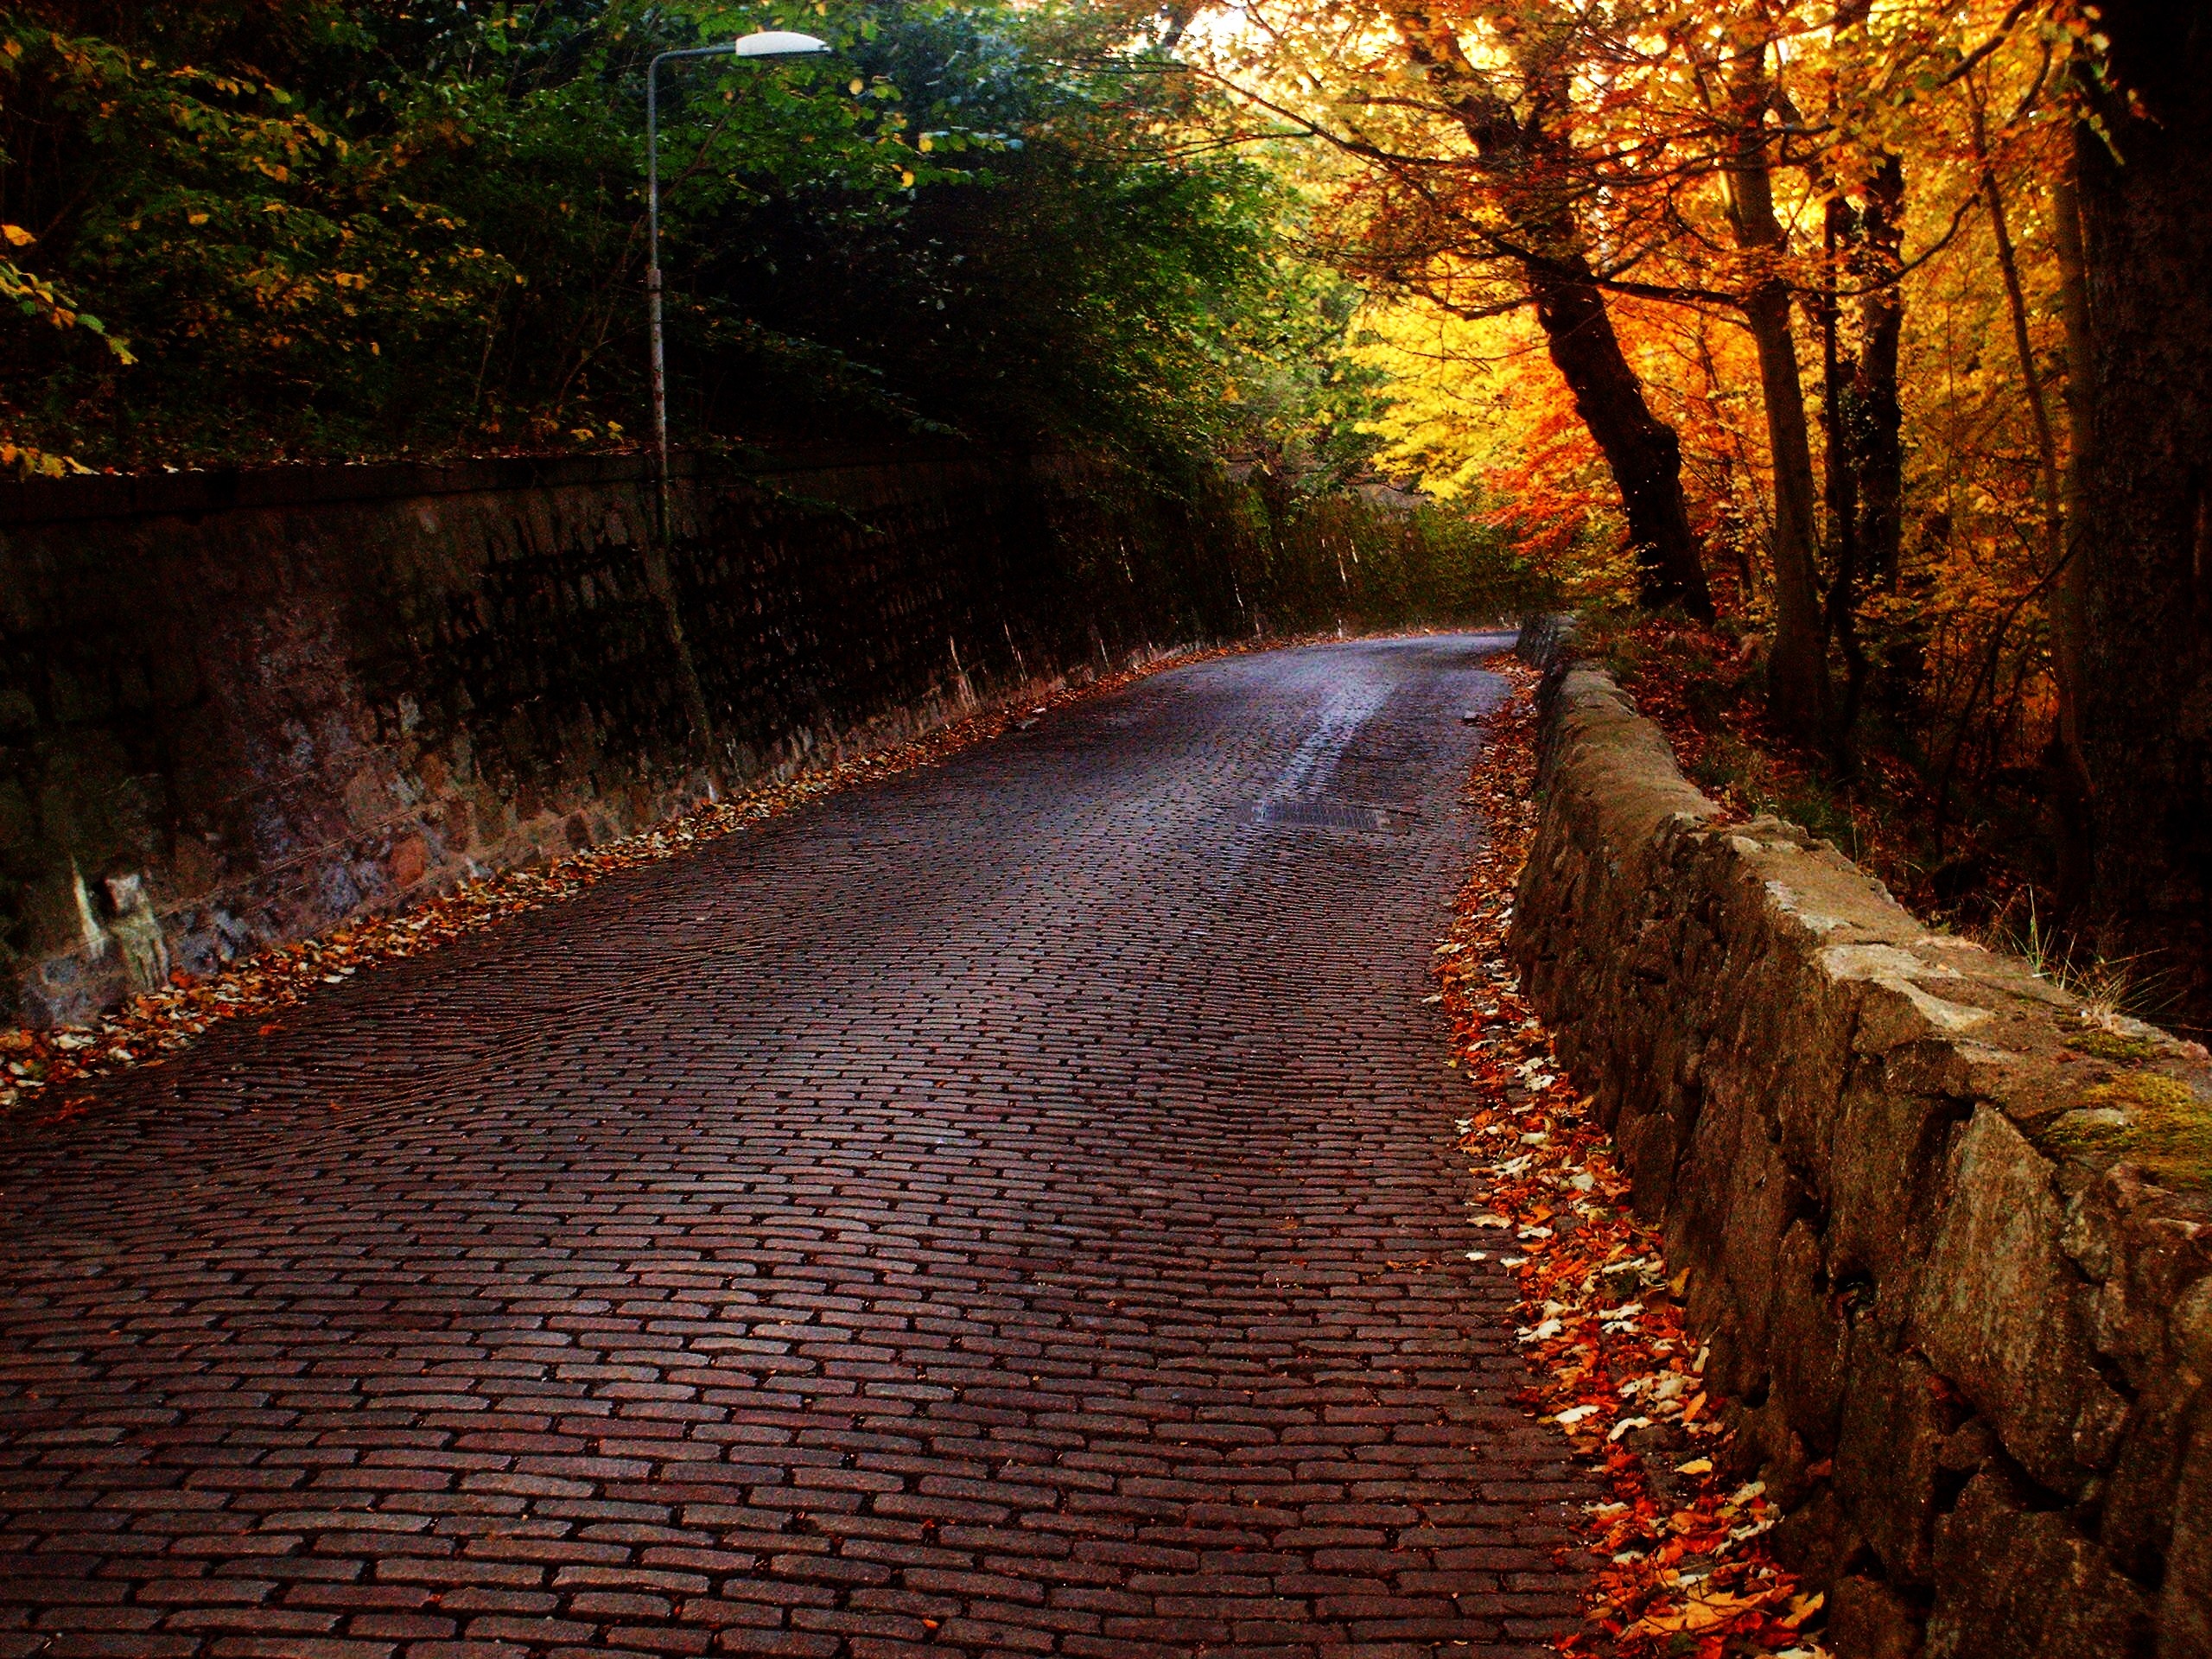
landscape, tree, nature, forest, path, plant, road, trail, night, sunlight, morning, leaf, stone, pavement, walkway, evening, autumn, soil, season, waterway, trees, woods, infrastructure, bricks, paving, aberdeen, woodland, rural area, road surface, woody plant